Ribchester

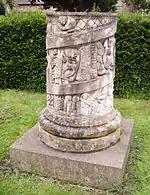
Sculpture modelled on Trajan's Column depicting scenes from Ribchester's history

St. Wilfrid's Church stands by the River Ribble on what was the centre of the Roman fort. It is believed to have been founded by St. Wilfrid in the 8th century. The first "written" record of a church on the site dates from 1193.